Be My Wife (1921 film)

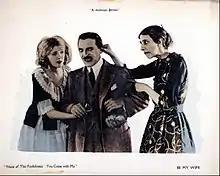
Lobby card

Be My Wife is a 1921 American silent comedy film written, directed, and starring Max Linder.